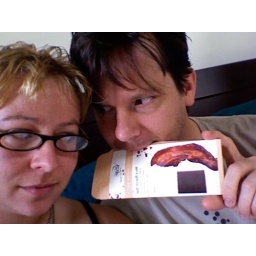
bacon candy bar in bed on saturday morning